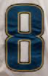
Number: 8